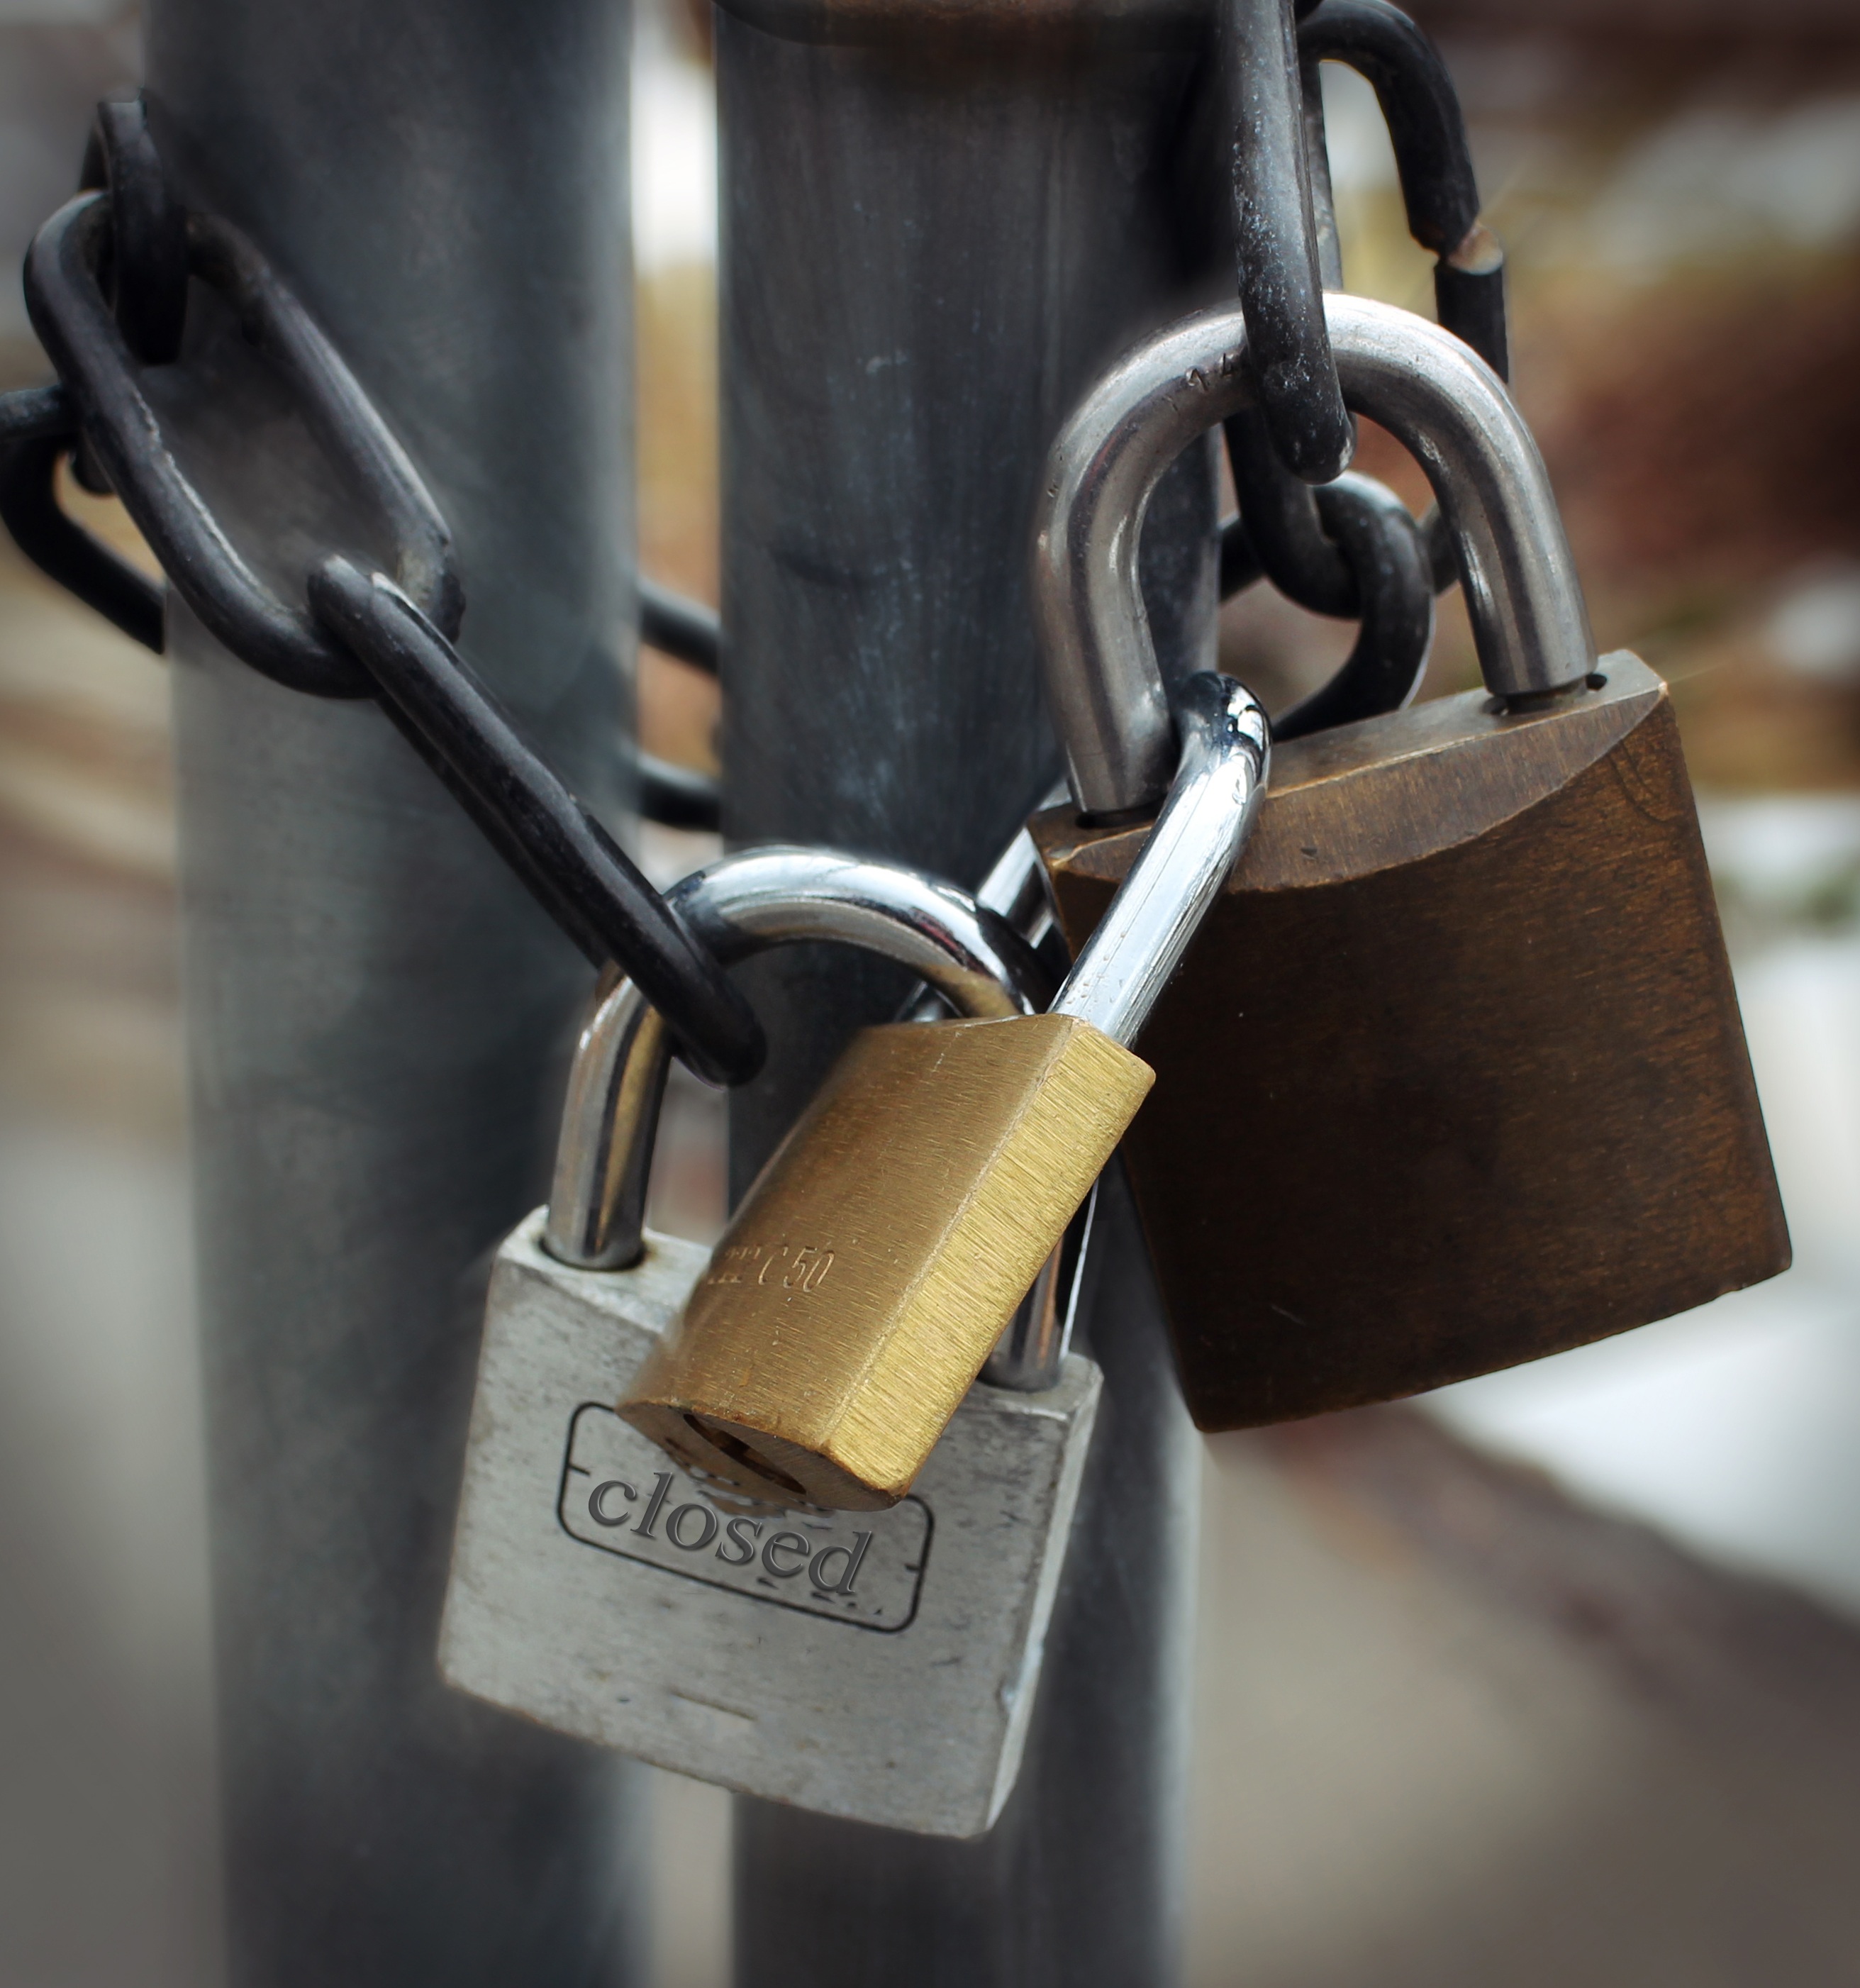
leather, symbol, metal, castle, lighting, security, padlock, closed, castles, protection, connection, capping, sure, padlocks, security lock